Ningbo Library

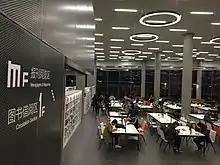
Reading Room, First Floor, New Library

The Yongfeng building and the new building each have a readers' service desk that provides readers with basic services such as library card processing and consultation, as well as the Tianyi Music Hall for the appreciation and exchange of music and film materials.